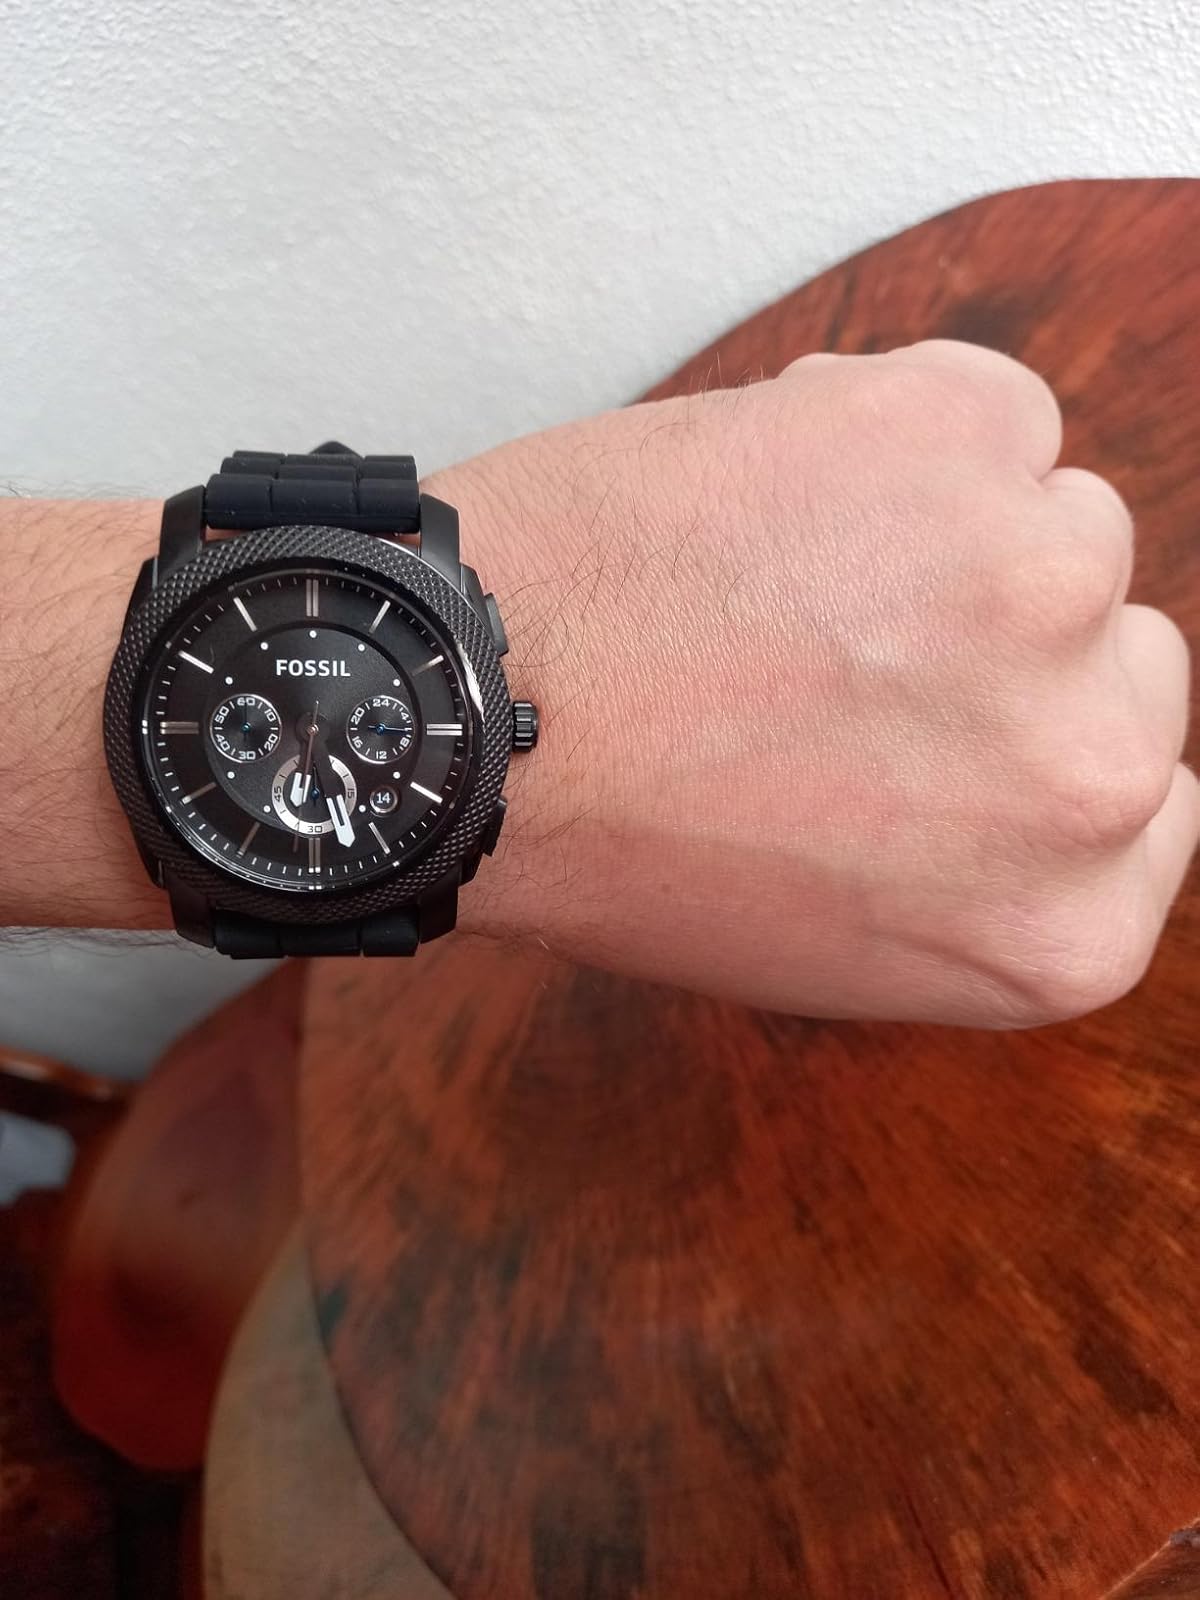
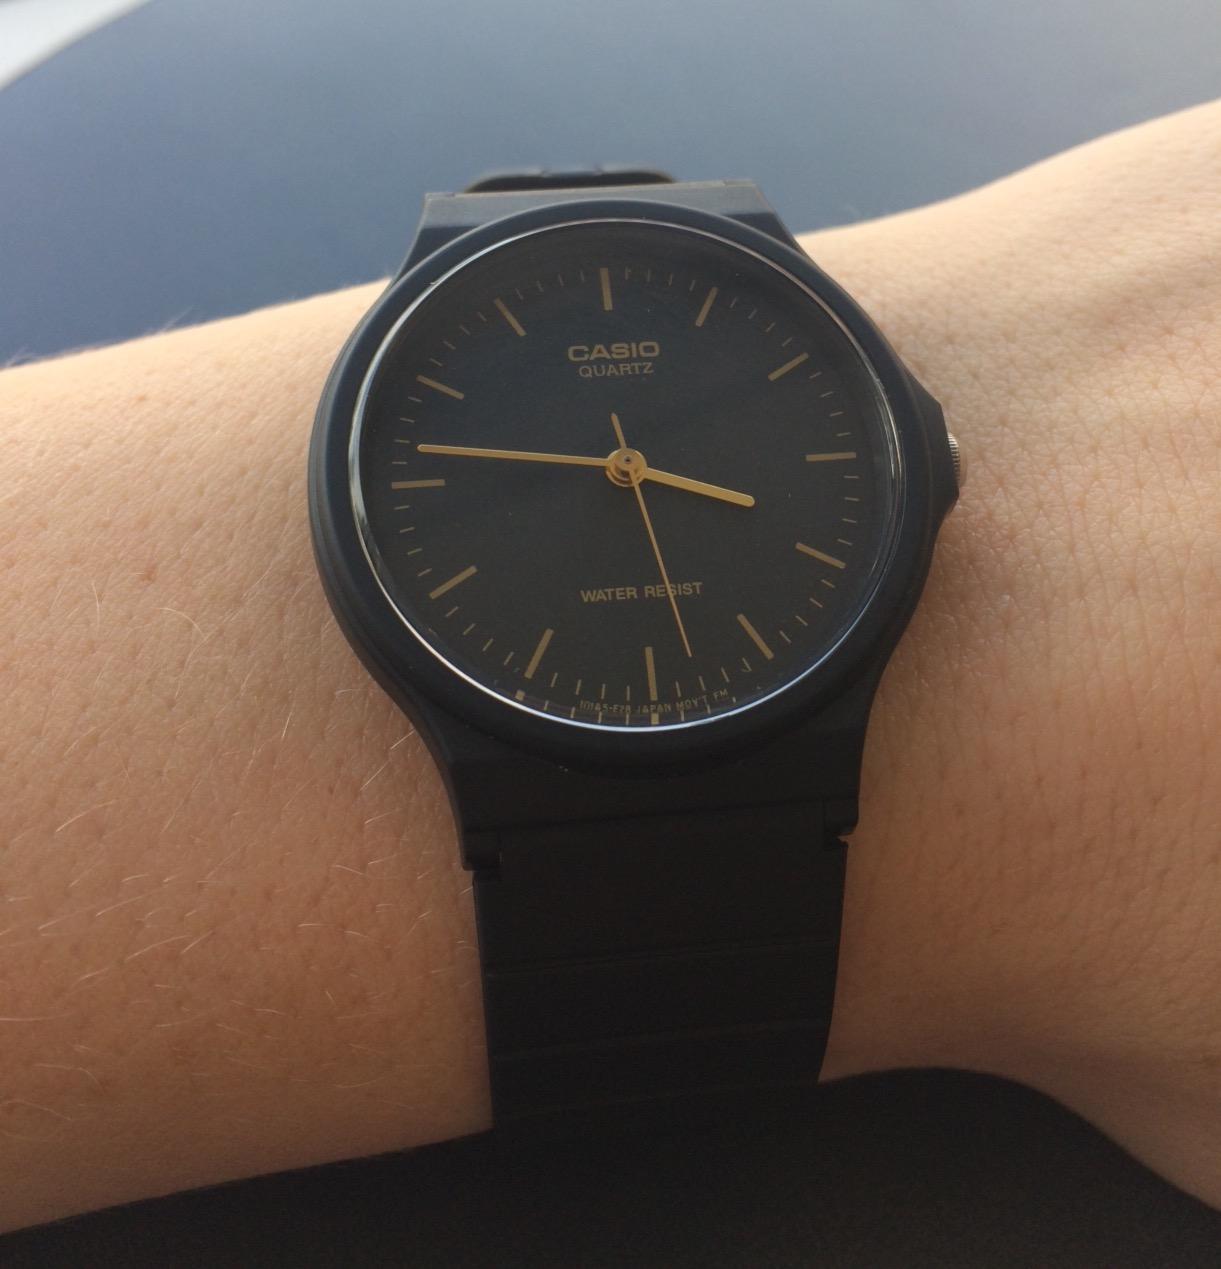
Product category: accessories_watch
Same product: no